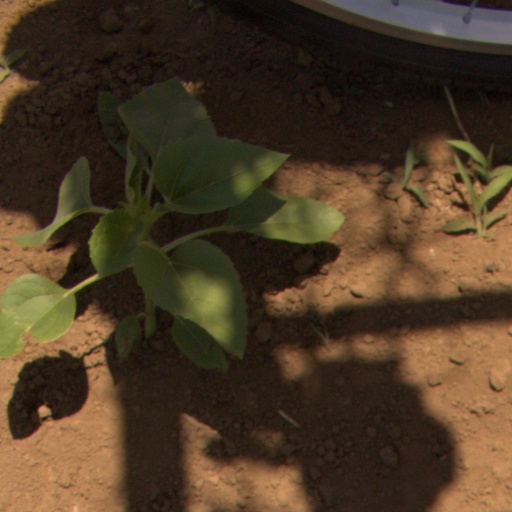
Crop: Jerusalem artichoke